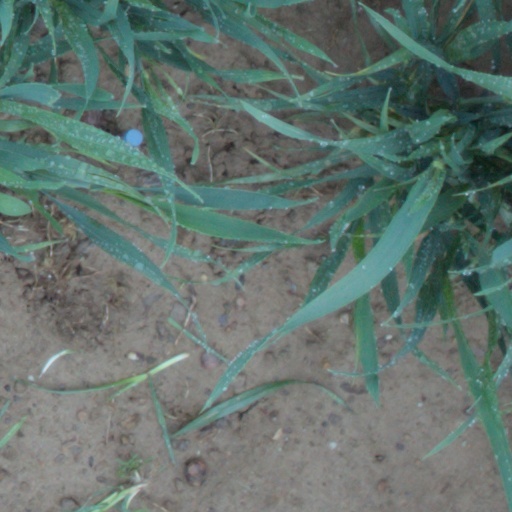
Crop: wheat